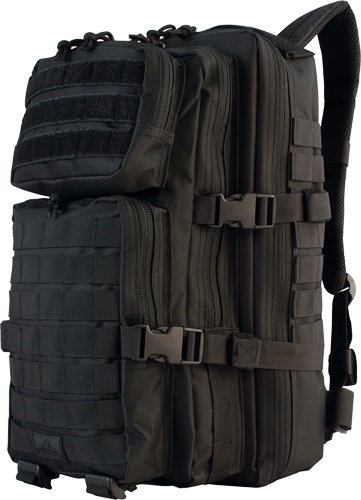
Red Rock Assault Pack - W/laser-cut Molle Webb Black
Red rock assault pack w/laser-cut molle webb black Other Features: 28 liters of total storage touch-fastener closures six quick release compression straps, molle webbing adjustable waist strap
Brand: Red Rock Gear
Category: Sporting Goods > Outdoor Recreation > Hunting & Shooting > Airsoft > Airsoft Protective Gear